Timeline of sustainable energy research 2020 to the present

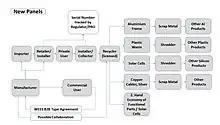
Flow chart of proposed or possible product stewardship scheme for new solar PV panels

Maintenance of sustainable energy systems could be automated, standardized and simplified and the required resources and efforts for such get reduced via research relevant for their design and processes like waste management.